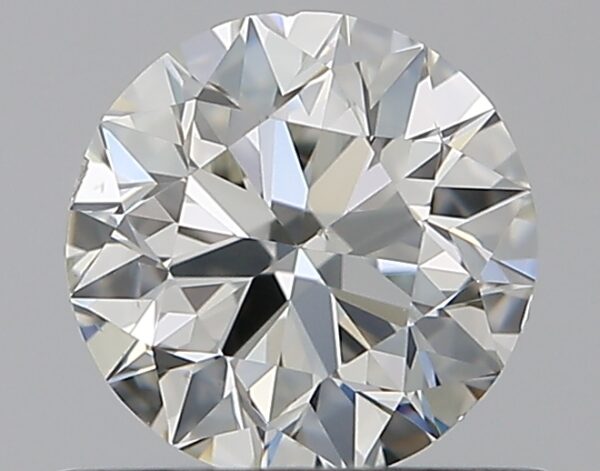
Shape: round
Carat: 0.5
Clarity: VS2
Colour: I
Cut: EX
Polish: EX
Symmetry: VG
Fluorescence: N
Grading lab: GIA
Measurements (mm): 5.04 x 5.07 x 3.16